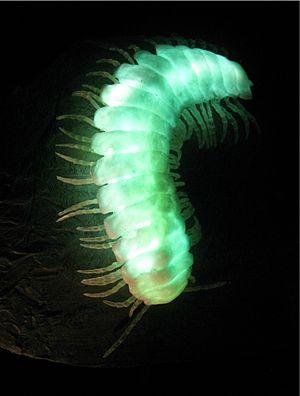
Motyxia est un genre de mille-pattes bioluminescents de la famille des Xystodesmidae.